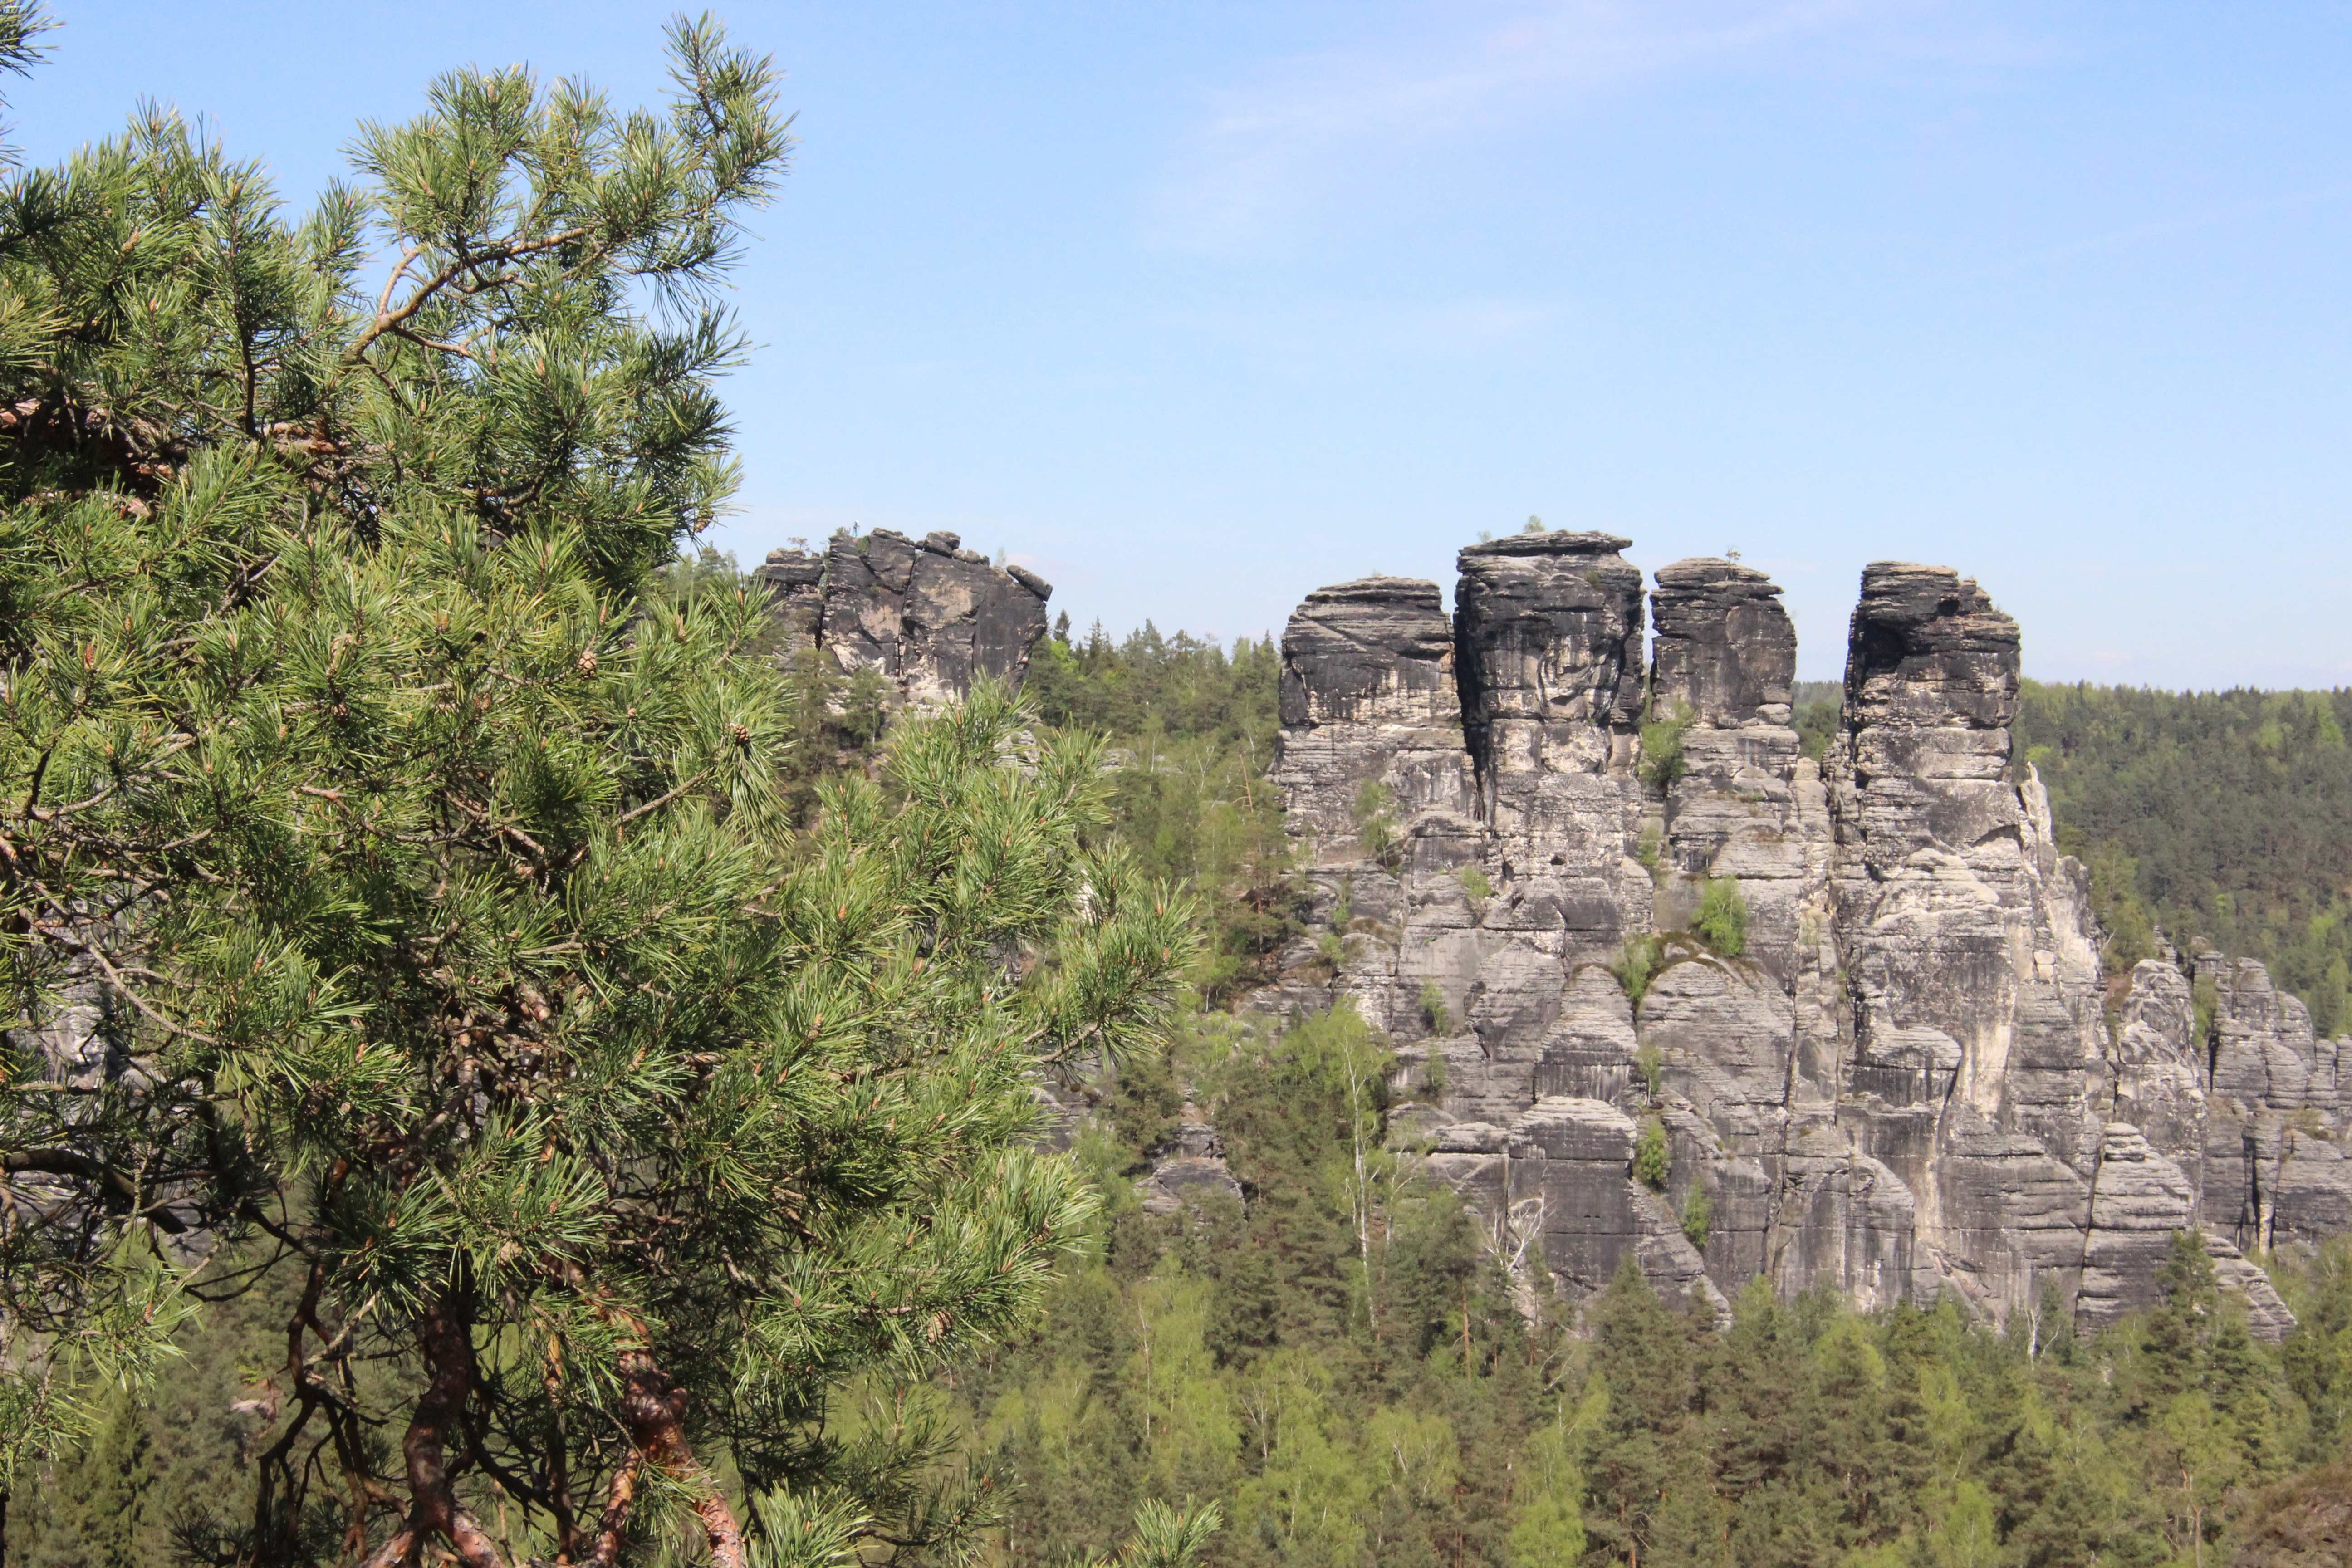
rock, wilderness, mountain, trail, view, sandstone, formation, cliff, scenic, landmark, terrain, national park, geology, ruins, badlands, plateau, germany, ecosystem, saxony, bastei, biome, sandstone mountain